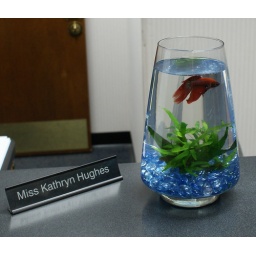
A tiny fish in the records office at Bob Jones